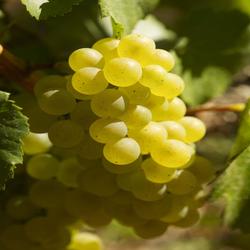
Label: Grapes